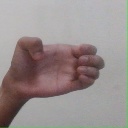
अक्षर: ख